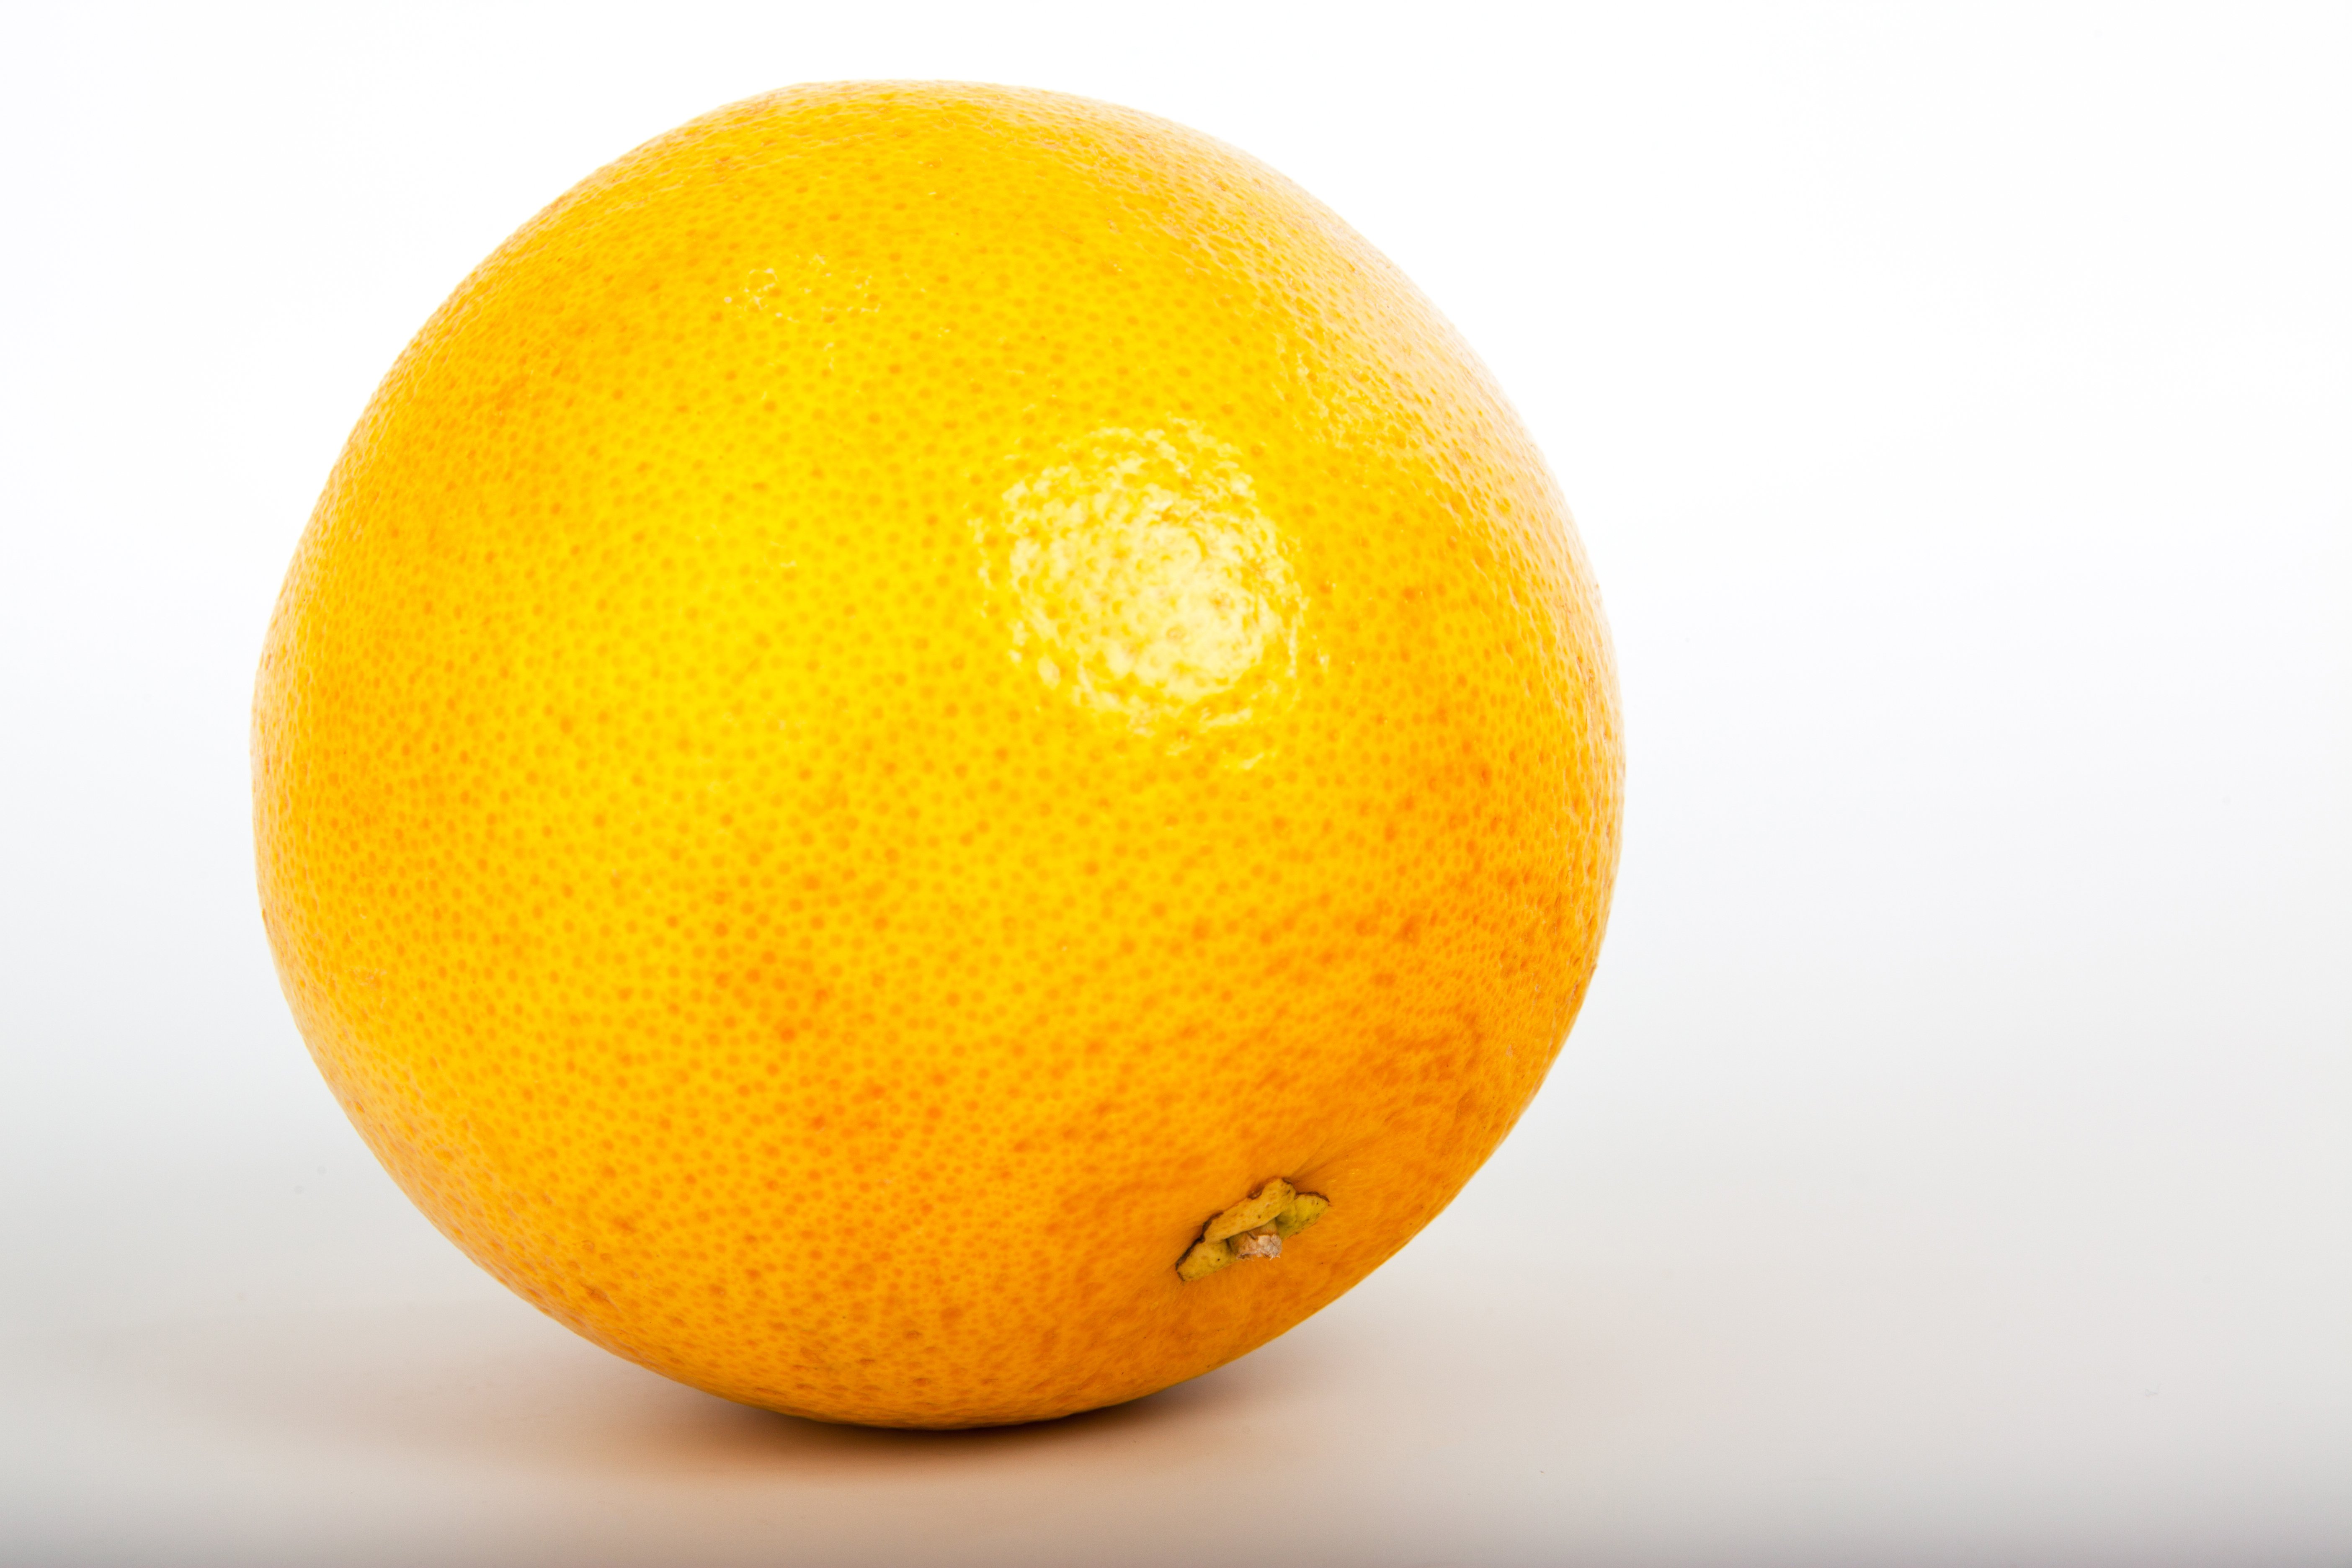
plant, fruit, isolated, ripe, orange, food, produce, tropical, fresh, yellow, pink, juicy, healthy, lemon, grapefruit, vitamin, one, single, tangerine, clementine, diet, citrus, sour, flowering plant, bitter orange, land plant, sweet lemon, tangelo